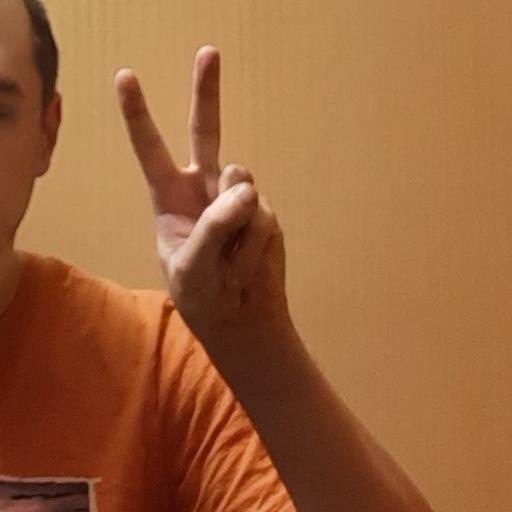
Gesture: peace